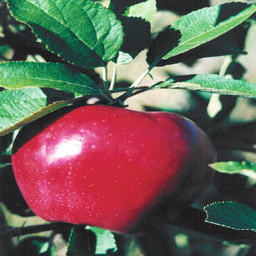
Label: Apple